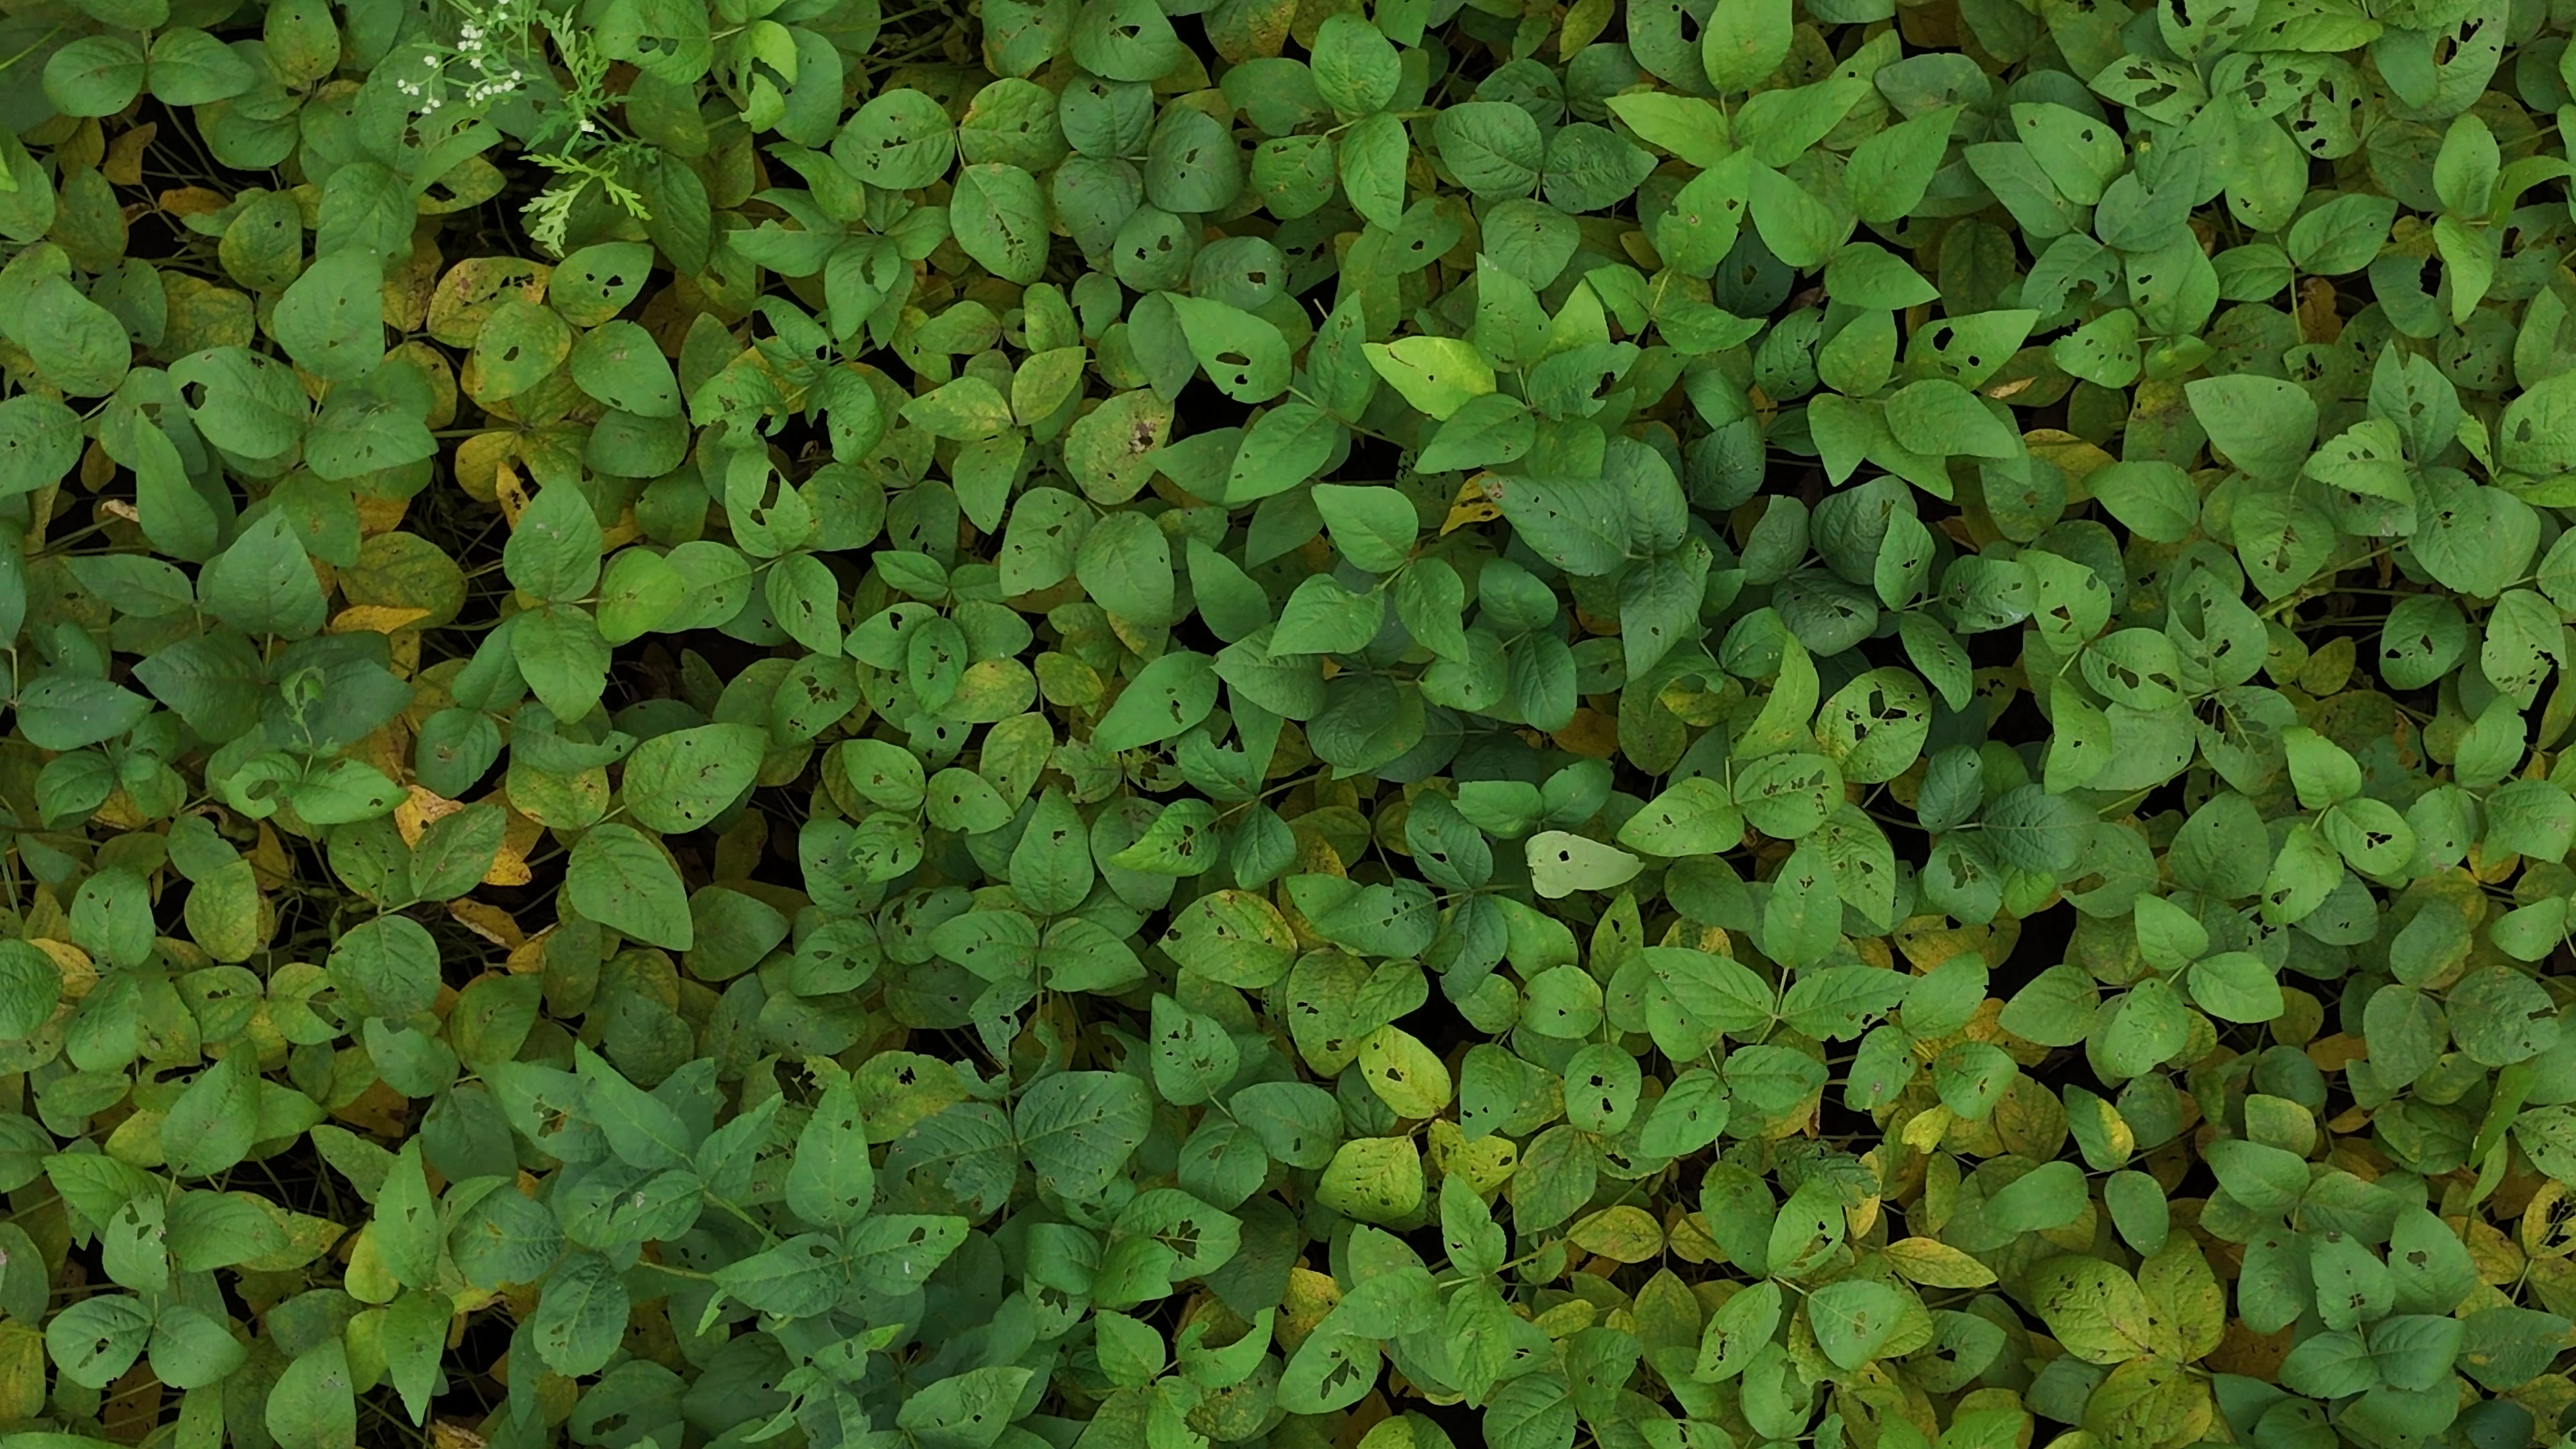
Label: Mosaic